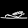
Label: Sandal